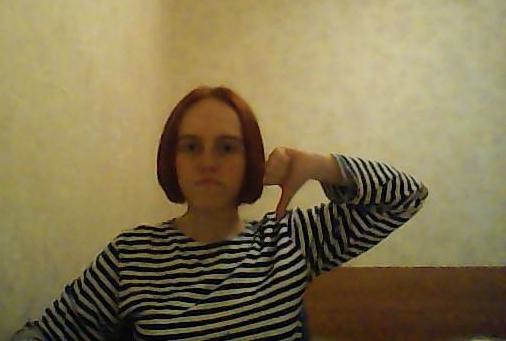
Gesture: dislike